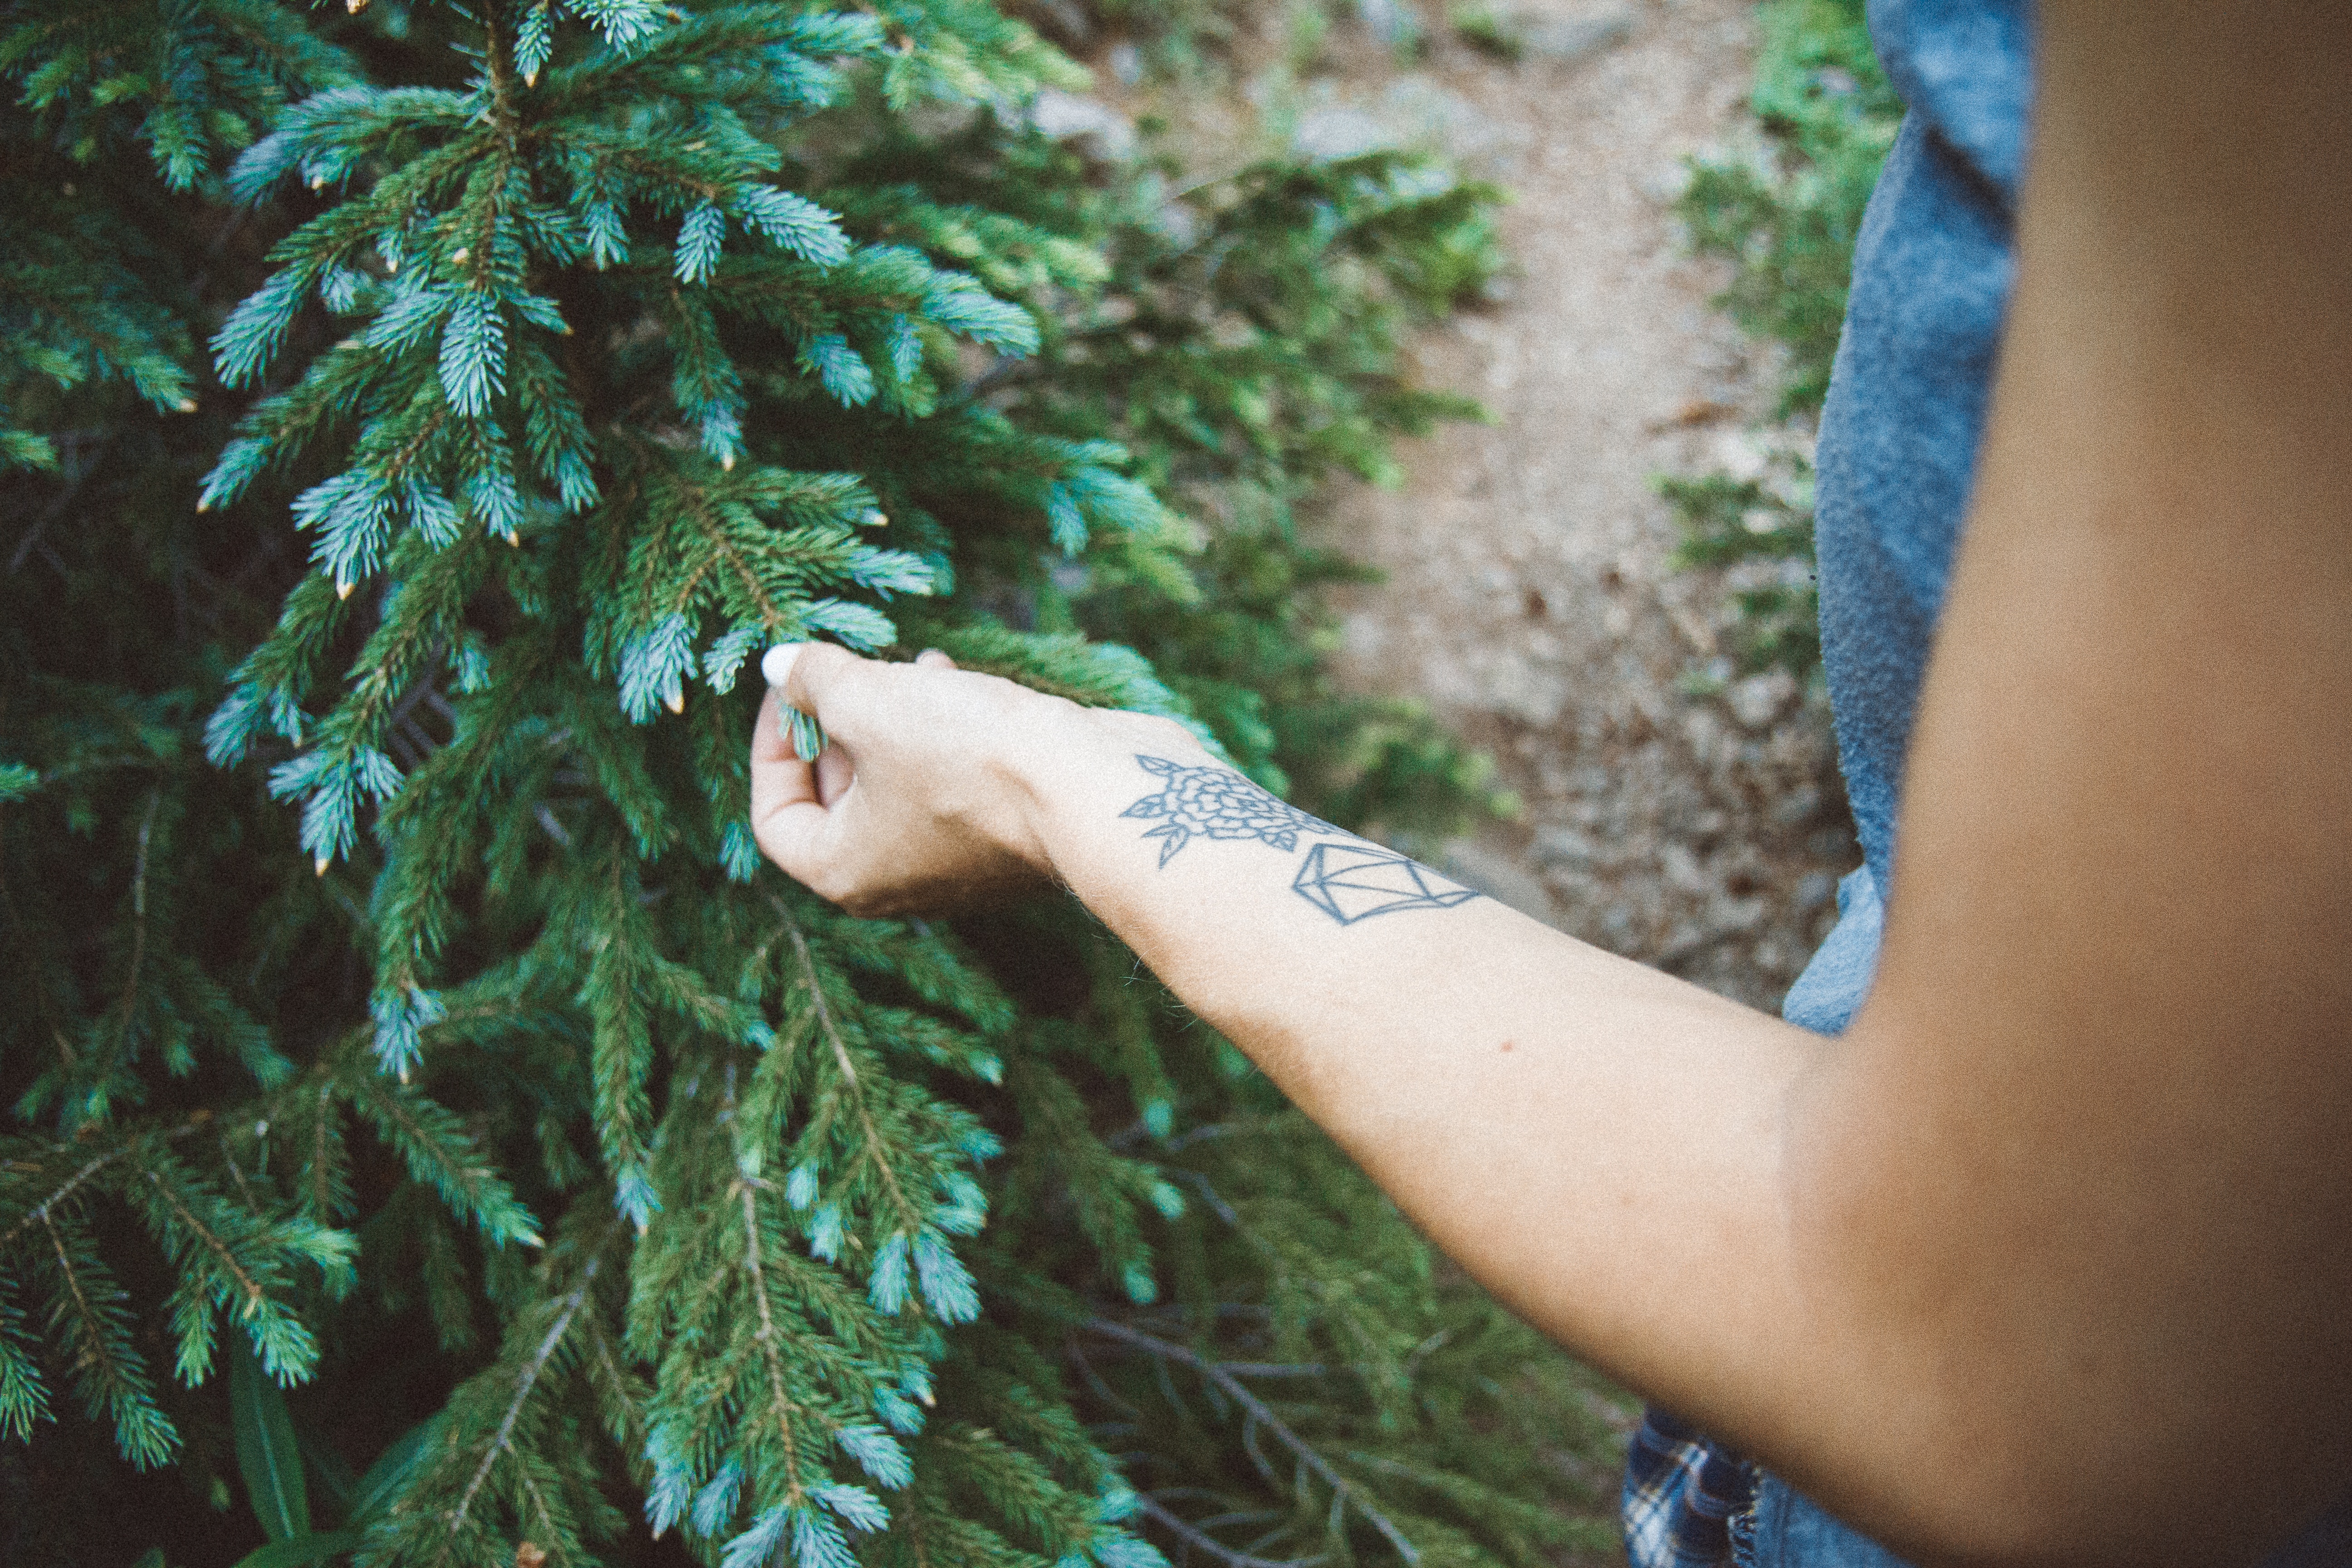
hand, tree, nature, grass, branch, plant, girl, photography, leaf, finger, green, fir, nail, conifer, turquoise, pine family, woody plant